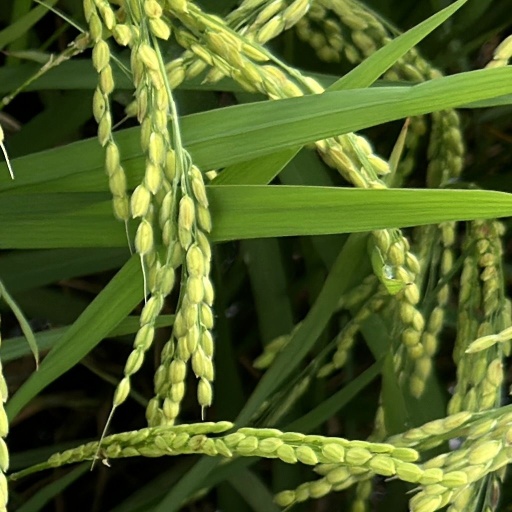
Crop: rice